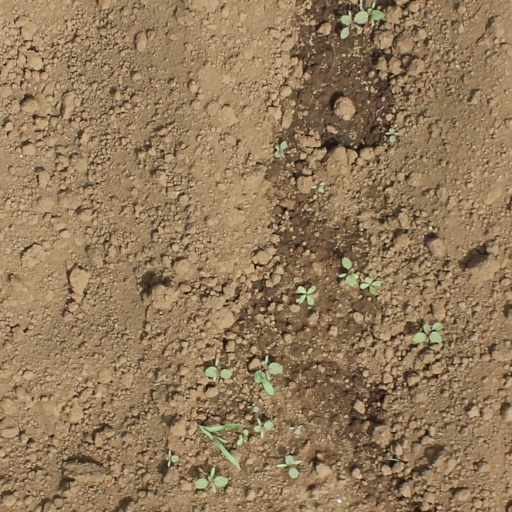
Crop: soybean